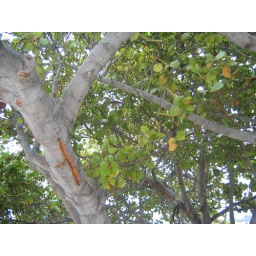
There's a bird in that tree somewhere...